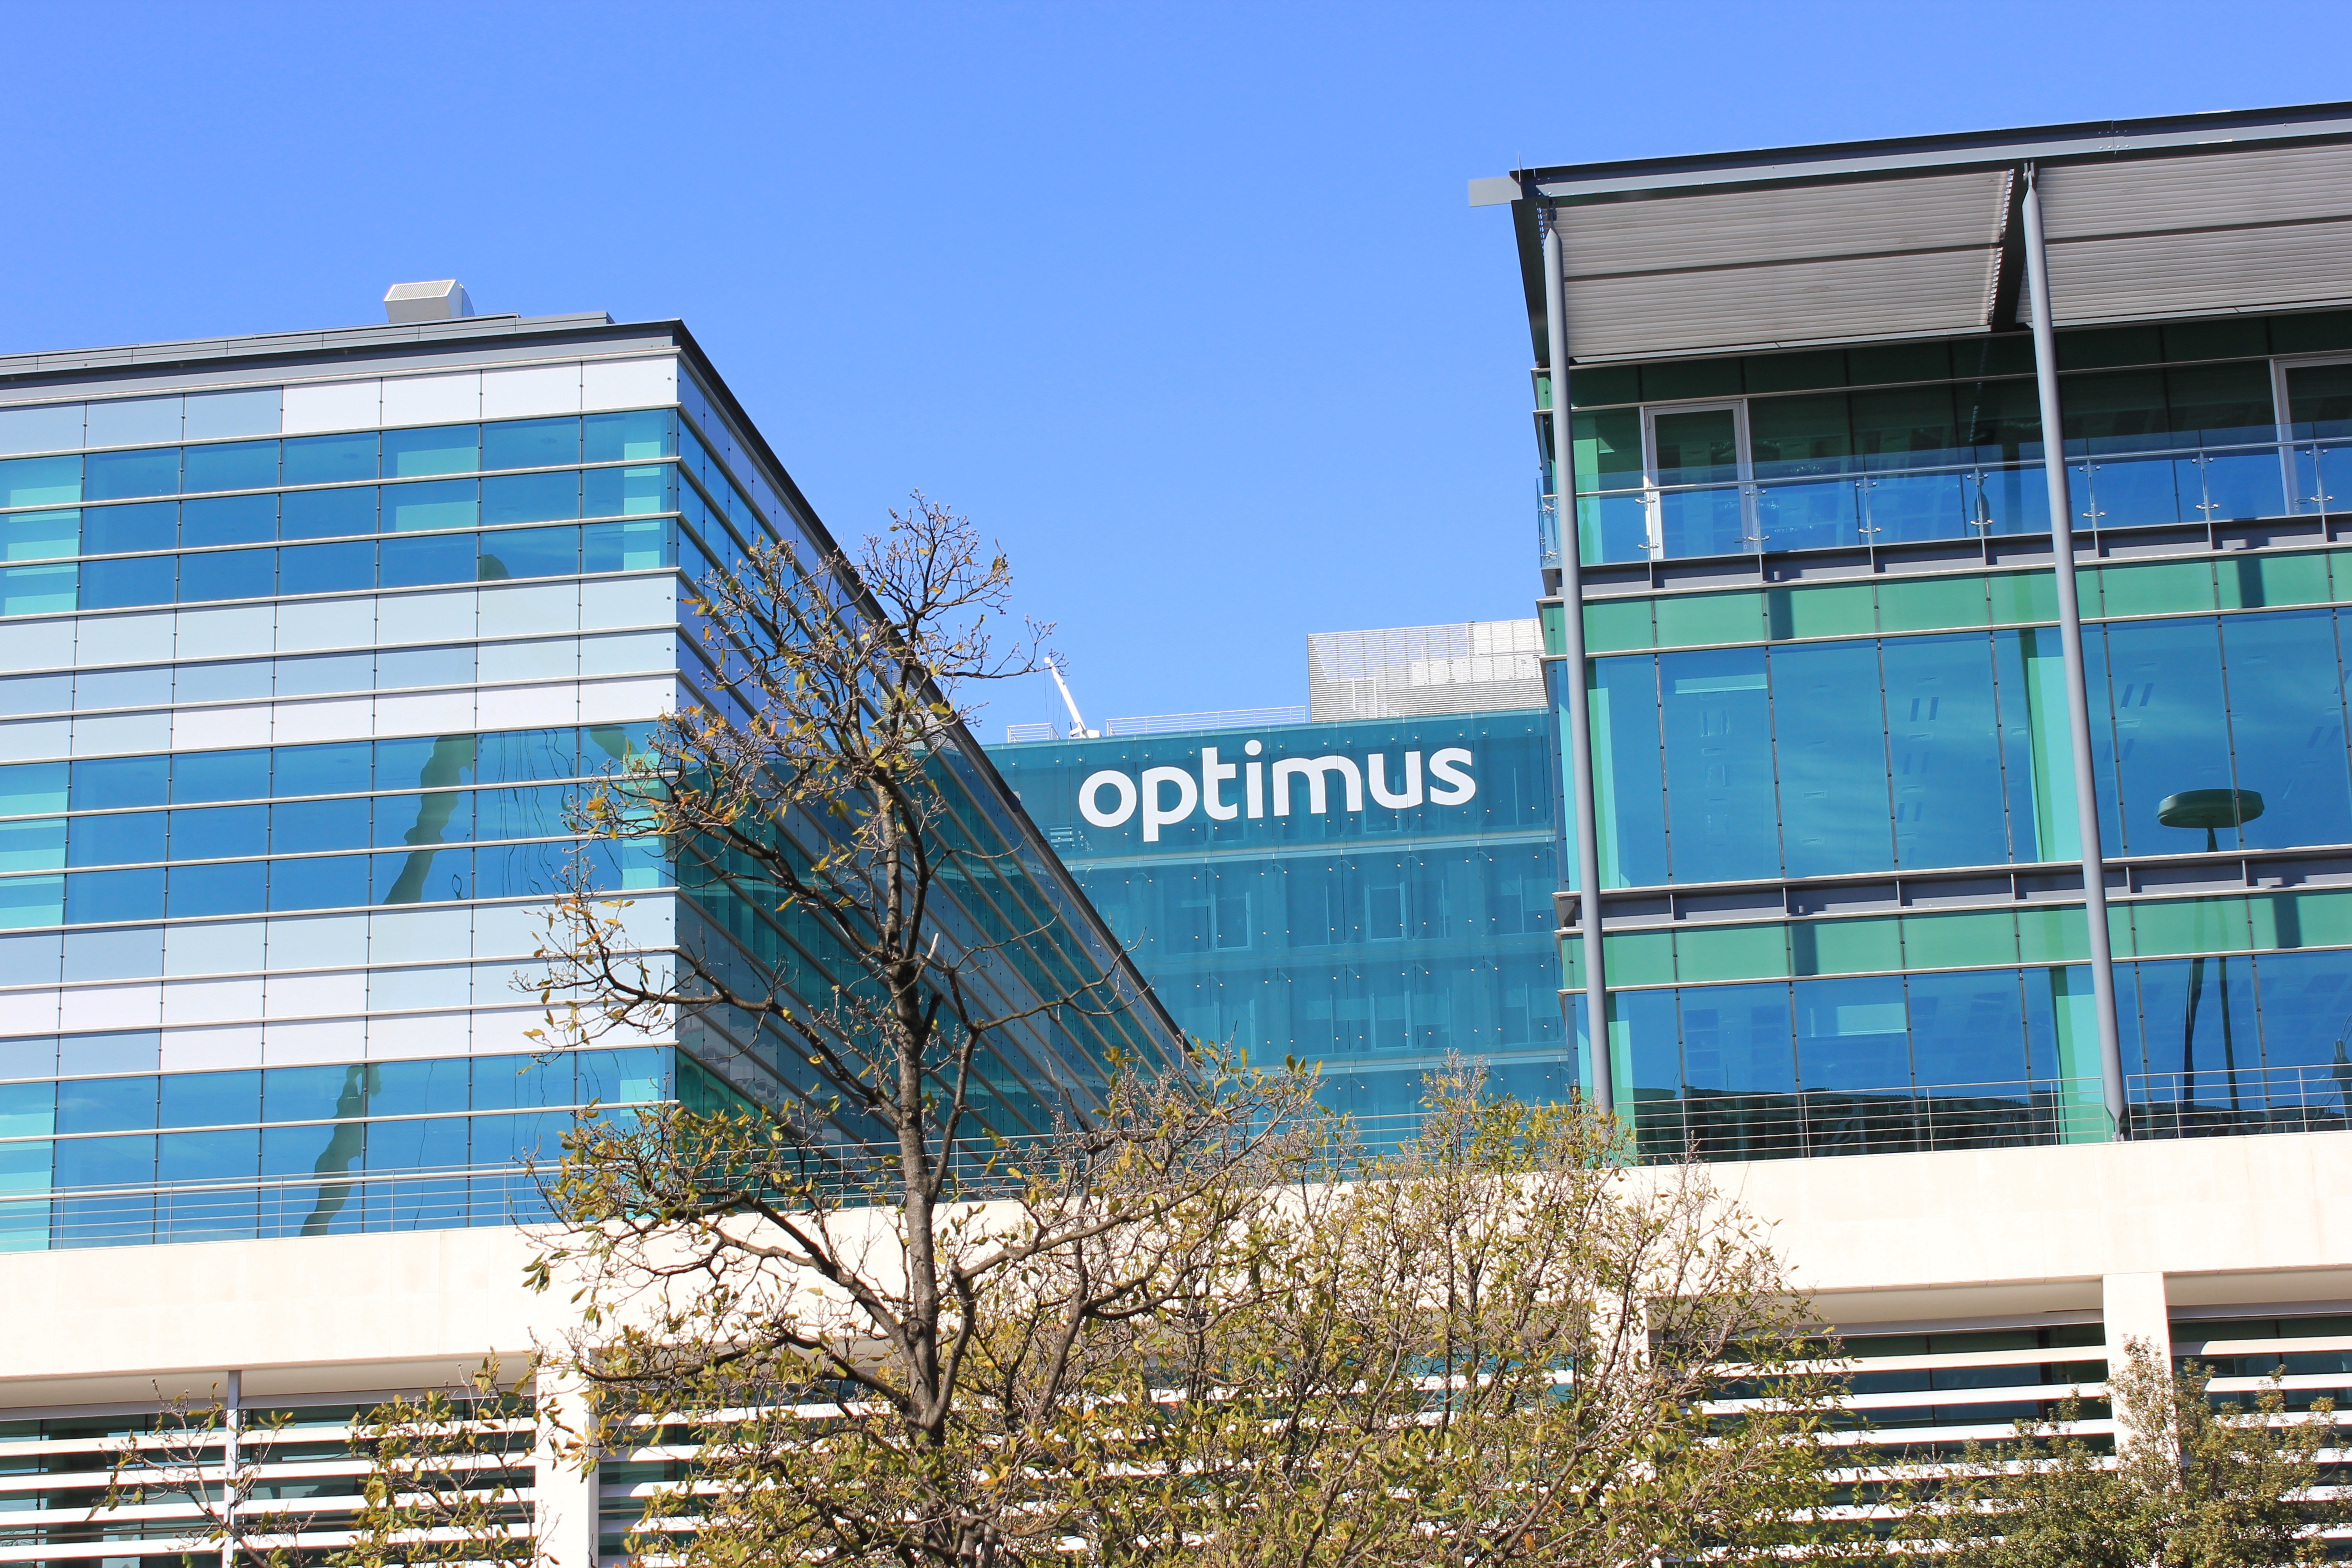
architecture, structure, window, building, home, advertising, downtown, reflection, plaza, facade, stadium, tower block, arena, campus, commercial building, headquarters, lisbon, real estate, glass facade, convention center, shopping mall, sport venue, window covering, optimus